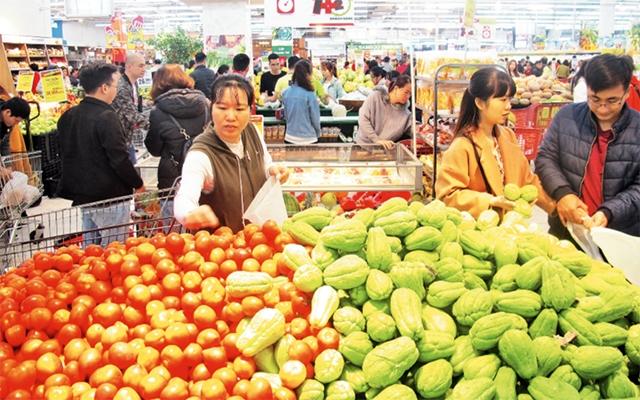
ở trên quầy đang có hai loại trái cây